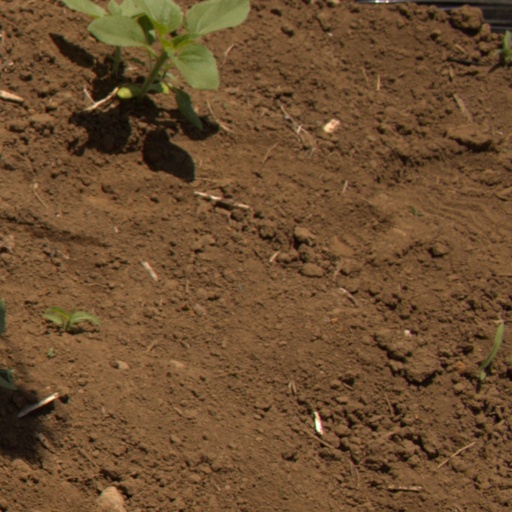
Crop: Jerusalem artichoke